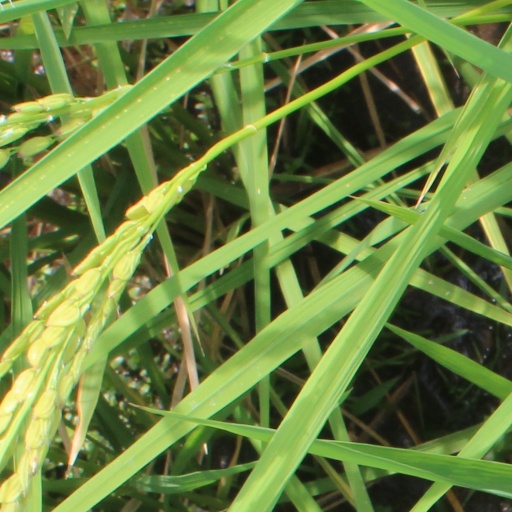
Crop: rice